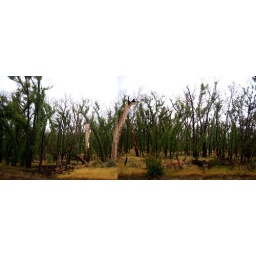
There had been bushfires the year before, but everywhere these blackened trees were covered in lush green regrowth.